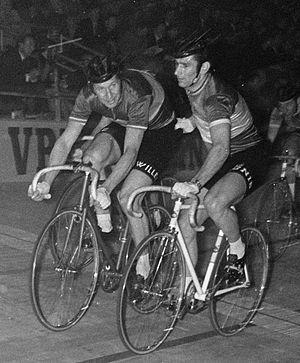
Romain De Loof est un coureur cycliste belge. Il a été champion du monde de demi-fond chez les amateurs en 1962 et 1963 et chez les professionnels en 1966.